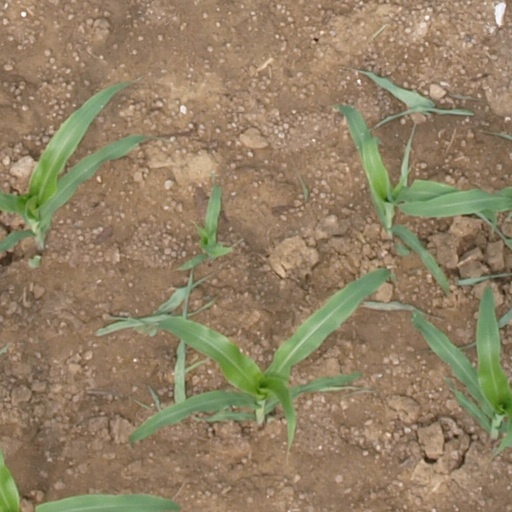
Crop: maize; corn